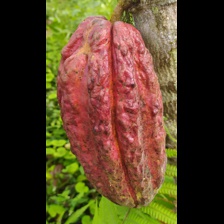
Label: sana